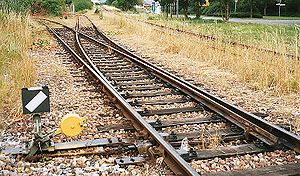
Sporskifte
Sporskifte til skift med håndkraft. Lanternen viser at sporskiftet er sat til det krumme spor, her mod højre. Den gule kontravægt benævnes også en ost
Et Sporskifte er en opbygning af jernbaneskinner, der gør det muligt for jernbanekøretøjer at tage forskellige ruter i spornettet.